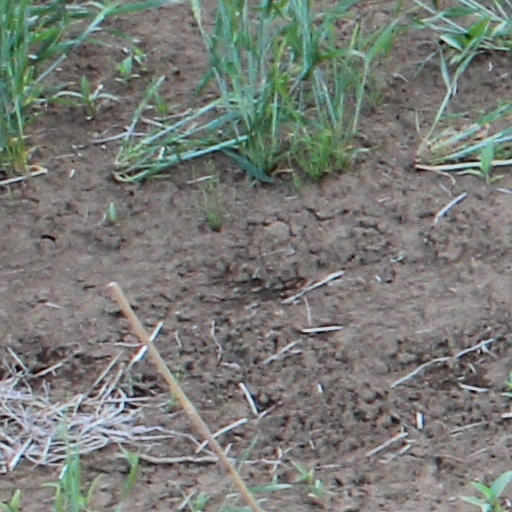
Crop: wheat